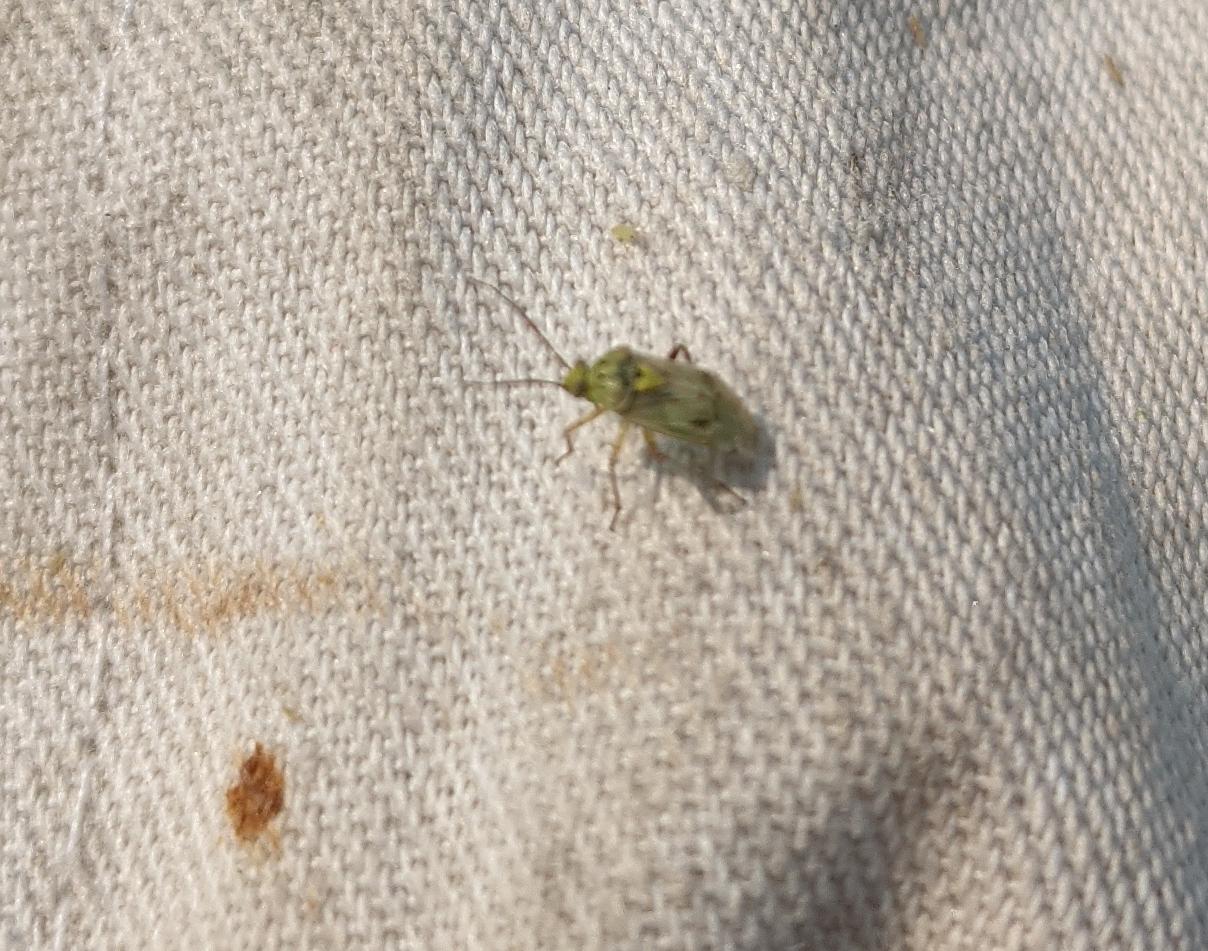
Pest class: lygus_bug